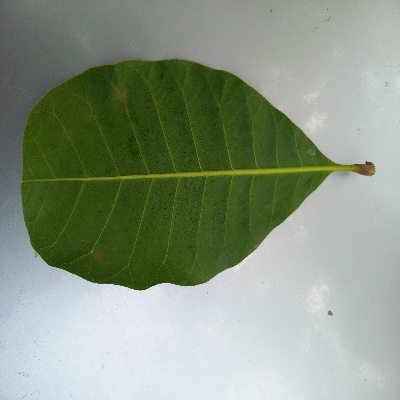
Crop: Cashew
Condition: healthy